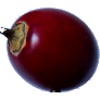
Label: tamarillo